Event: Nepal Earthquake
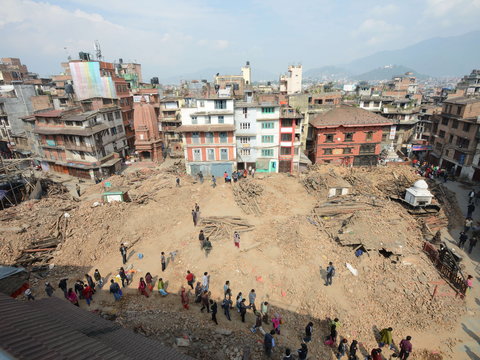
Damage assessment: damage